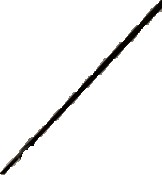
Surface category: rod_bar